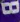
Number: 8